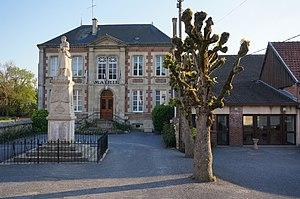
Monument aux morts et mairie d'étoges.
Étoges est une commune française, située dans le département de la Marne en région Grand Est.